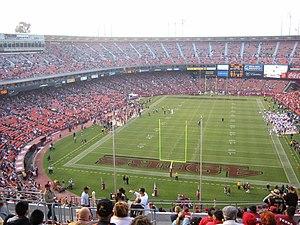
Le Candlestick Park était un stade de football américain situé sur Candlestick Point à San Francisco, en Californie.
San Francisco, officiellement ville et comté de San Francisco, est une ville des États-Unis et l'un des comtés de l'État de Californie. Elle est située à l'extrémité nord de la péninsule de San Francisco, entre l'océan Pacifique à l'ouest et la baie de San Francisco à l'est. Son nom est couramment abrégé en SF et la ville est surnommée The City by the Bay.
La Copa EuroAmericana 2014 est la deuxième édition de cette compétition estivale de football organisée par le groupe audiovisuel américain DirecTV opposant des clubs issus de différentes confédérations et se disputant sur le continent américain.